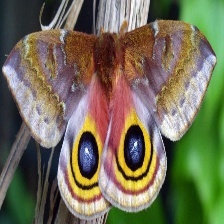
Species: IO MOTH